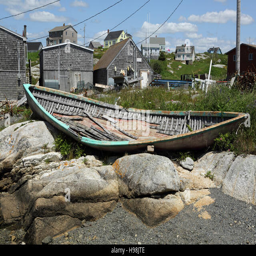
an old wooden boat by huts and houses in the fishing village